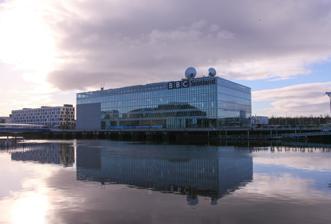
Building: BBC Pacific Quay
Country: United Kingdom
Year built: 2007
Building in Glasgow, Scotland BBC Pacific Quay BBC Pacific Quay, with the SEC Armadillo reflected in its glass facade General information Type Television and radio studios Architectural style Post-modern Location Glasgow Address Pacific Quay, Pacific Drive, Glasgow, G51 1DA Country Scotland Coordinates 55°51′29″N 4°17′27″W / 55.8580°N 4.2909°W / 55.8580; -4.2909 Current tenants BBC One Scotland BBC Scotland BBC Alba BBC Radio Scotland BBC Radio nan Gàidheal Opened 20 September 2007 Cost £72 million Owner BBC Scotland Technical details Floor count 6 Design and construction Architect(s) David Chipperfield Architects Keppie Architects Website www .bbcstreet .co .uk BBC Pacific Quay is the headquarters of BBC Scotland , serving as its main television and radio studio complex, situated at Pacific Quay , Glasgow , Scotland . Opened by then Prime Minister Gordon Brown on 20 September 2007, the building was designed by architect David Chipperfield to feature an all glass facade which would change throughout the day, as well as different seasons and from various vantage points from across Pacific Quay. Within the building internally, a "stepped street" design rises throughout the entire length of BBC Pacific Quay. This design allows opportunities to employees to enter into break-out spaces, together with a range of different meeting areas. A range of production and filming for BBC Scotland takes place at BBC Pacific Quay, including Reporting Scotland , Frontline Scotland and Sportscene . History Construction phase The BBC had outgrown their old headquarters in Queen Margaret Drive, Glasgow. The need to move to a new location was also in part due to changing technology, with the network having a "desire to move with the times beyond a less than fit for purpose HQ to a new building which would avail us of the latest digital technology to offer improved quality to audiences". In July 1999 the BBC announced that around 800 staff would be moving to a new building that would be located at Pacific Quay. The BBC held a competition to design a new building with more than seventy companies attracted. By March 2001 there was a shortlist of seven entries. The £72 million project on the River Clyde in Glasgow was designed by David Chipperfield Architects, but Keppie Architects took control in late 2004. It is home to the biggest TV recording space to be built in Scotland and has an area of 782 m 2 (8,420 sq ft) with a new retractable stand seating for 320 audience members, although the studio can sit a maximum audience of 338 people. Completion and opening Upon its completion, BBC Pacific Quay was the "most advanced state-of-the-art broadcast centre in Europe". The design of the building allowed certain services to be offered by the network for the first time, such as live music, due to the increase in space available to the network to produce additional programming. Live music segments, entitled The Quay Sessions are recorded and produced via a pop-up studio located in the reception area of the building. It is the only BBC location [ dubious – discuss ] which allows opportunities for the combination of all of the BBC’s media services including TV, radio and online, linking BBC Pacific Quay with other BBC centres around Scotland. The complexes Studio A is the largest television recording space in Scotland, and the second largest television studio within the British Isles . Significant events During the 2014 Scottish independence referendum , Jeremy Vine broadcast from The Street within the building, using the "latest graphic gadgets". Election results for the Scottish Parliament , as well as Scottish results for UK General Elections are broadcast from BBC Pacific Quay. Location BBC Pacific Quay is located within the Pacific Quay area of Glasgow, alongside the cities historic shipping docks. Situated within an "exposed area of land", architectural firm responsible for its design, David Chipperfield Architects, said that the building "needed to assert its own sense of place and satisfy the brief that called for an enclosed yet publicly accessible building which would allow visibility of the BBC at work while maintaining tight security". The studios are located adjacent to the Glasgow Science Centre , across the river from the Scottish Exhibition and Conference Centre and the OVO Hydro , and adjacent to the studios of commercial broadcaster STV . The new building is one of the most modern digital broadcasting facilities in the world, complete with the BBC's first HD-capable newsroom. Functioning BBC Pacific Quay illuminated at night Television studio facilities based at BBC Pacific Quay were rebranded as "Street @ BBC Scotland" in 2018. There are three main television studios based at BBC Pacific Quay: Studio A is the largest television studio at the complex, with 8,417 sq ft (782 m 2 ) of studio floor space. It can easily accommodate studio audiences of up to 320. Studio B is the small to medium-sized studio, with 2,594 sq ft (241 m 2 ) of studio floor space. Small studio audiences of up to 100 can be accommodated in Studio B. Studio C is the smallest studio, with 1,938 sq ft (180 m 2 ) of studio floor space. It is the home to BBC Scotland's flagship news programme Reporting Scotland , and is also used for local news, politics and current affairs programming for BBC Scotland. Because of this, it is usually not available for use by other productions. In addition, the Quay stage studio is used to host musical performances in front of a studio audience; acts have included KT Tunstall , Texas and The Fratellis . The central feature of the complex is used to record interviews, host political programming and transmit webcasts such as Authors Live. The complex also houses facilities needed for television productions, such as nine dressing rooms, large green rooms, audience lounge, make up, wardrobe, production offices and full studio technical support services. The complex also houses six radio studios used for BBC Radio Scotland , BBC Radio nan Gàidheal and other radio stations. Productions Productions to be filmed at BBC Pacific Quay include The Weakest Link , Mrs Browns Boys , Impossible , Unbeatable , Get Set Galactic , The Hit List , Picture Slam , Richard Osman's House of Games , Catch Point , Sex Rated and Pop Master for Channel 4 . References